Coventry Blue Coat Church of England School

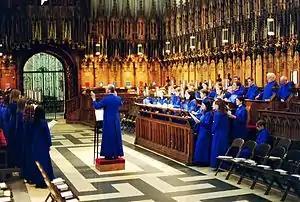
Blue Coat School Choir singing at York Minster

The choir has sung at Holy Trinity Church, Coventry many times. It visits cathedrals each year to sing services for the week while the resident choir is away. Venues have included: